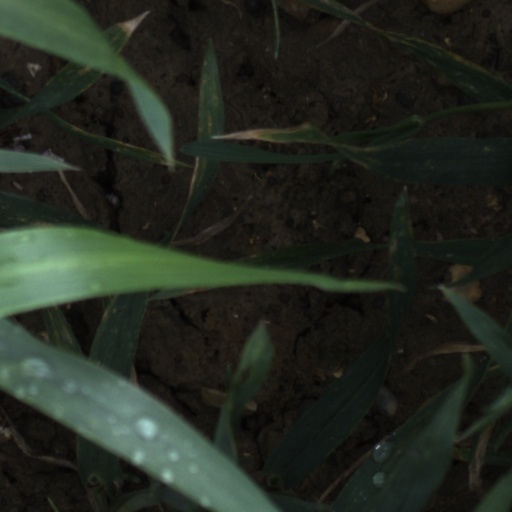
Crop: wheat